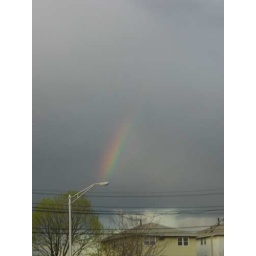
A space opened up under the dark cloud cover, with rays of blue coming down. 060413_67_dramaticRainbow5